SS Barossa

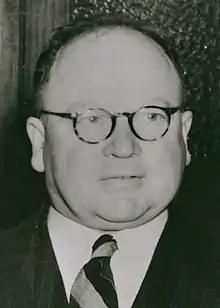
Shipping and Transport Minister George McLeay

On 23 October, Hamilton Knight, a Commissioner of the Australian Industrial Relations Commission, began a hearing into the dispute. He inspected "Barossa" in Gage Roads, and heard evidence in Perth. Chief Engineer Robertson told him that the quality of coal that shipowners had been receiving had been bad for about the last 18 months. Her new Master, Captain FJ Silva, claimed that the coal in her bunkers was "a fair average sample" of that supplied to shipowners, and he would be happy to put to sea with it. Ron Hurd also gave evidence, as did a representative of the Adelaide SS Co, GE Pryke. Commissioner Knight brought the company and the union to an agreement. The Adelaide SS Co agreed to remove 90 of the 150 tons of coal from her bunkers, and to replace it with coal of better quality. Chief Engineer Robertson would, "at his discretion", get the firemen to work whatever overtime was needed to remove the ash from the grates of her furnaces. Knight said that "there was great difficulty getting good steaming coal". Mr Pryke insisted that the agreement applied only to "Barossa", and set no precedent for other ships. Ron Hurd claimed the agreement as "a 95 percent victory for the men".